Niall Garve O'Donnell

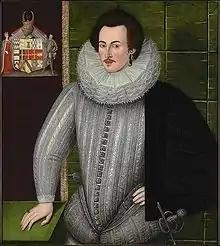
Charles Blount, 8th Baron Mountjoy

In August 1601, Niall led an Anglo-Irish force that captured Donegal. In particular Niall was able to capture Donegal's Franciscan priory Donegal Abbey, which housed a confederate munition store consisting of "a great chamber full of calivers and muskets, a loft full of pikes, and three of powder, containing by estimation two hundred barrels".